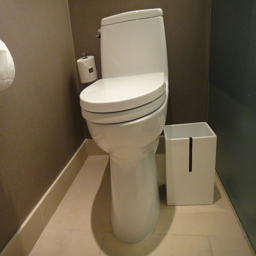
A white toilet bowl is surrounded by a toilet paper rack and a white trash can.
A white toilet seat next to a white garbage.
A modern toilet and white waste can are seen here.
A white toilet bowl is on a tile floor.
It's a normal toilet, a toilet paper roll and a wastebasket.